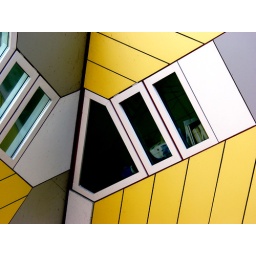
a look in the window of a cube house